The Herald (Plymouth)

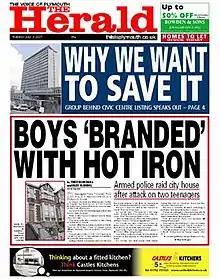
Front page of the 3 July 2007 edition

The Herald is a Reach plc newspaper serving Plymouth. Its website and social media were rebranded as "Plymouth Live" in 2018.